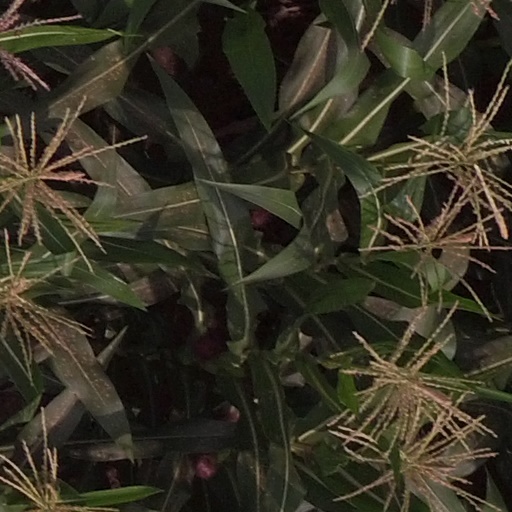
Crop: maize; corn